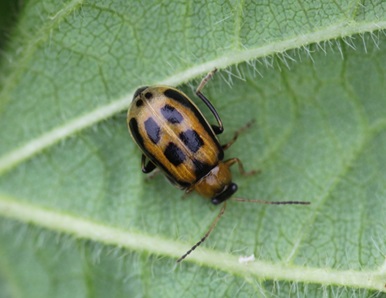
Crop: unknown
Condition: bean